Kampilan

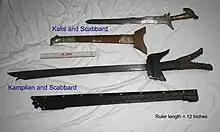
A kampilan with a crocodile pommel shown with the shorter kalis for comparison. The sheaths are also displayed.

Among Filipino swords, the most distinguishing characteristic of the kampilan is its huge size. At about 36 to 40 inches (90 to 100 cm) long, it is much larger than other Filipino swords, and is thought to be the longest, though smaller versions (sometimes called the "kampilan bolo") exist. A notable exception would be the "panabas", another Philippine longsword, of which unusually large examples used for ceremonial execution purposes could measure up to four feet in length. The blade is narrow near the hilt and it gradually swells in width into an almost trapezoidal profile at the end. The blades are often laminated with various styles of tip. Kampílan blades often have holes near the tip that are sometimes filled with brass. Rarer still are specimens that have tips exhibiting a "kris"-like fretwork, while others have engravings down the entire blade. Although the kampílan can be used with one hand, it is primarily a two-handed sword.